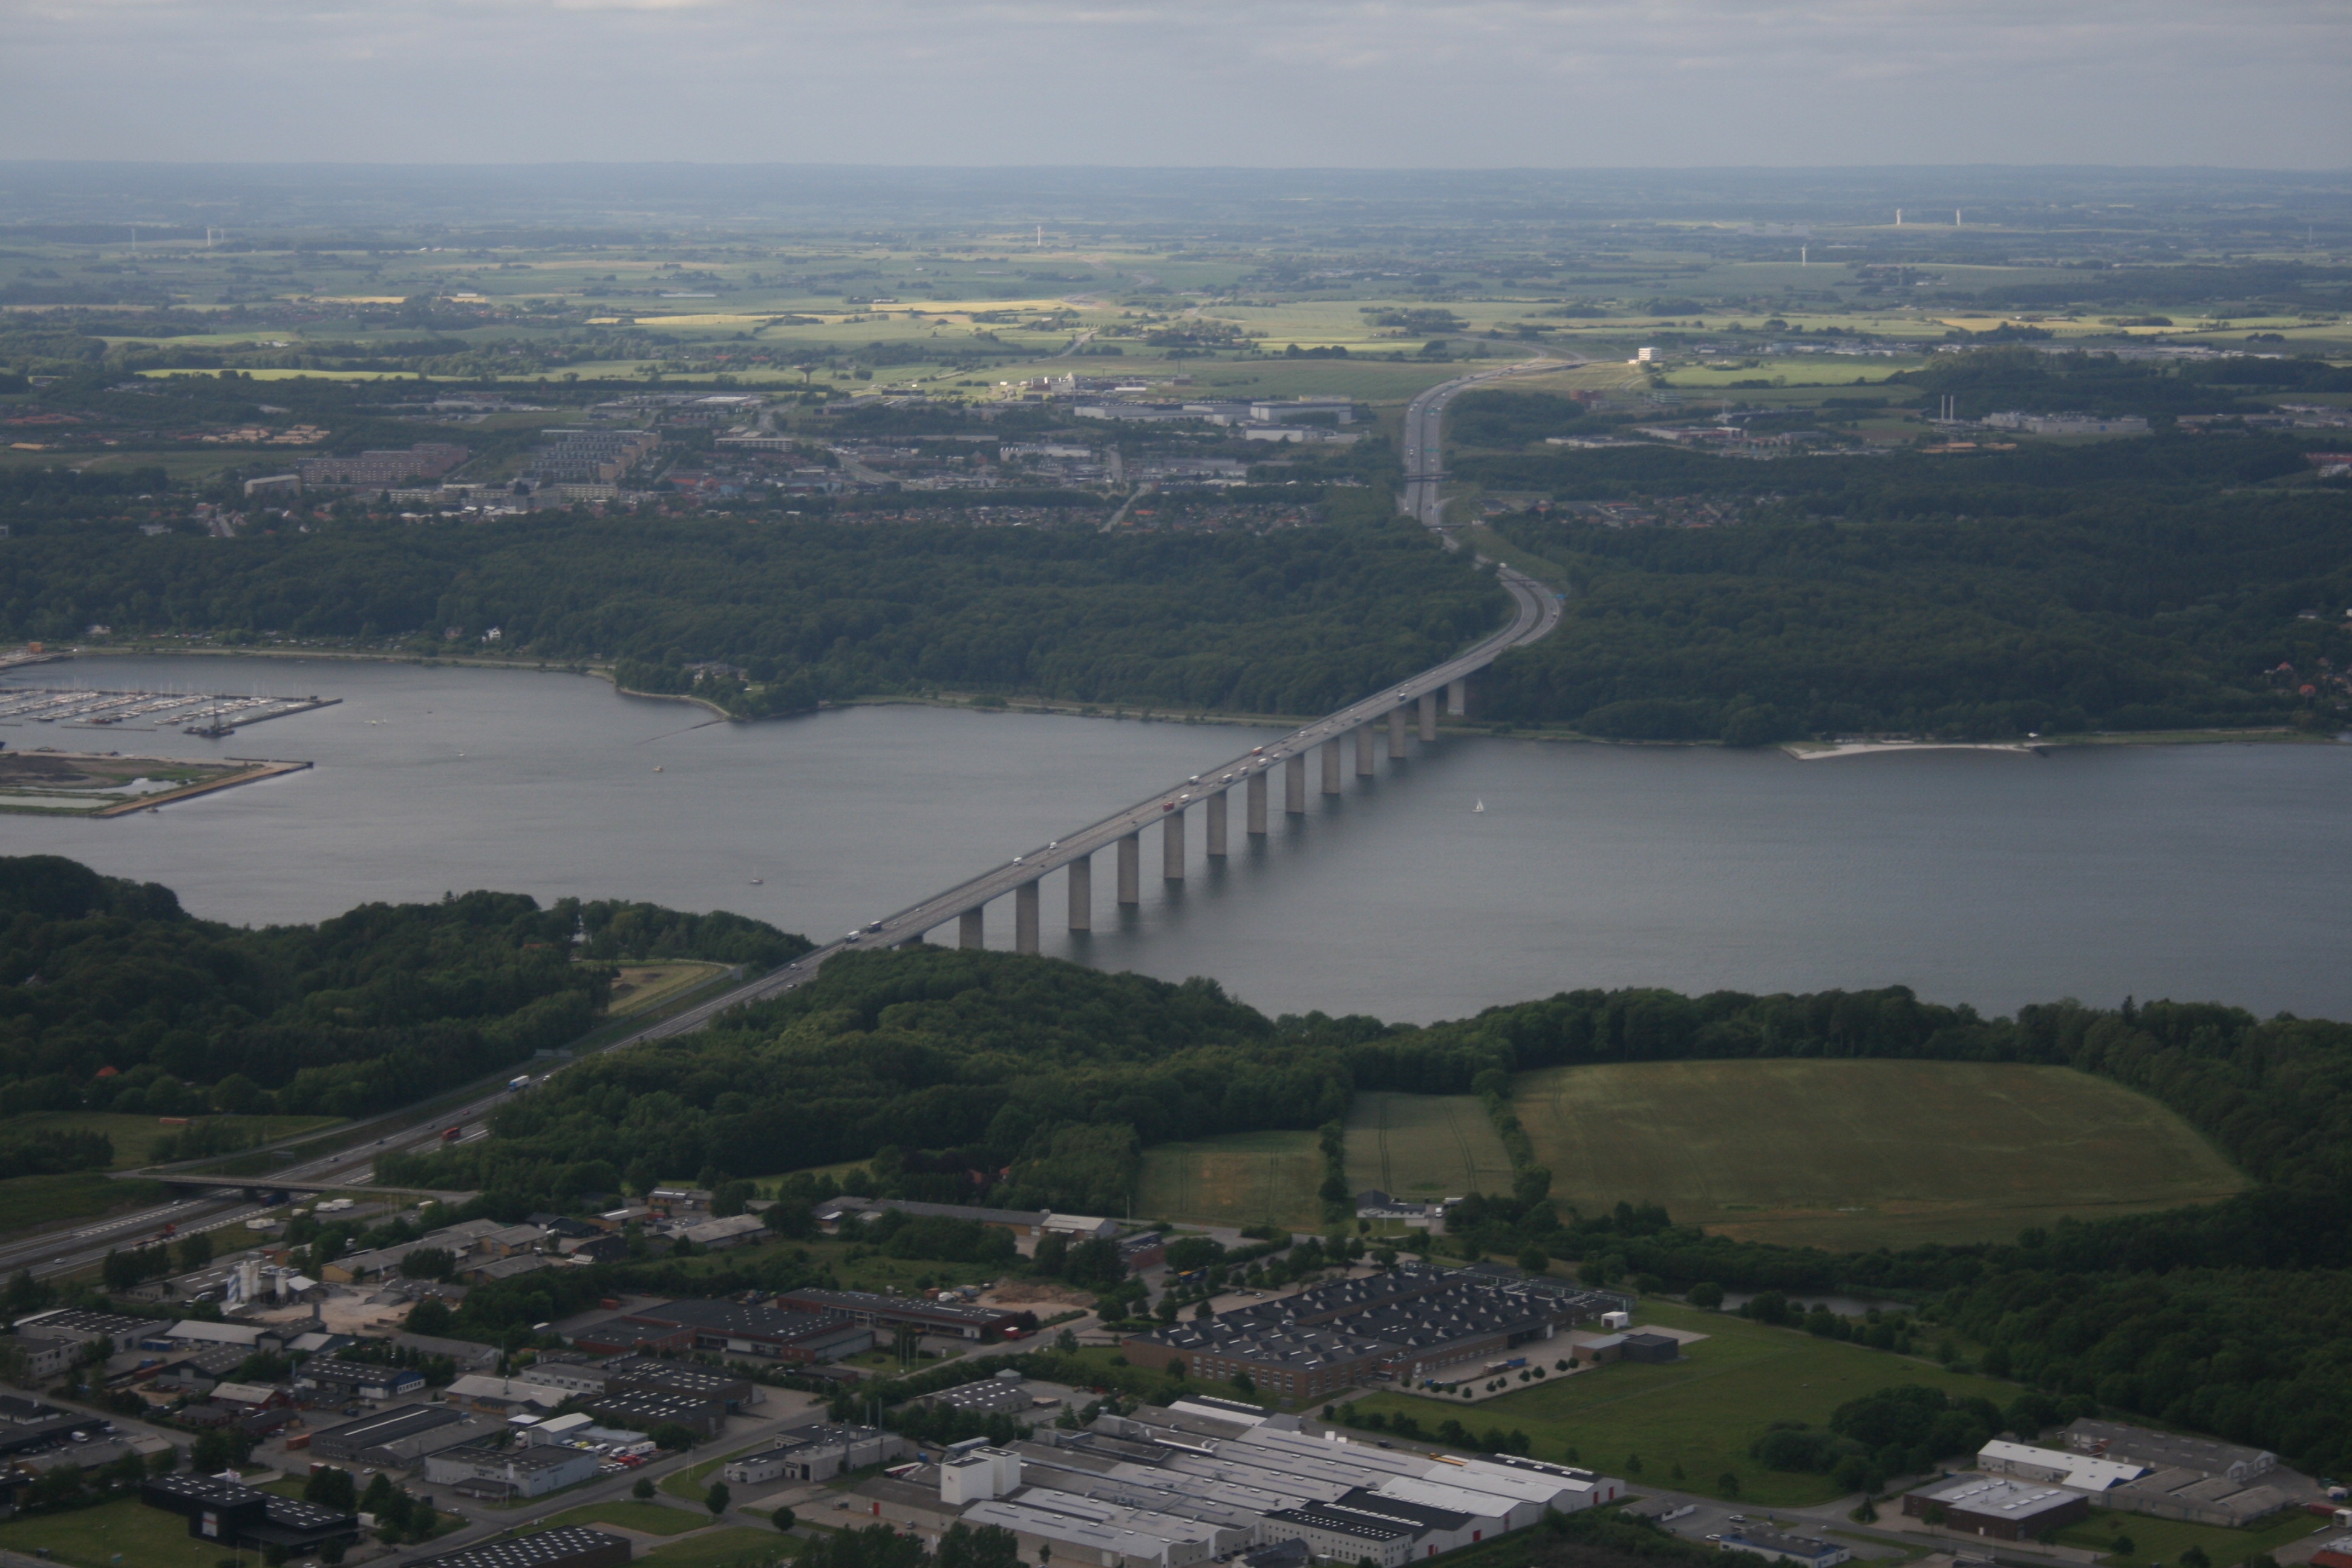
sea, coast, mountain, bridge, hill, highway, river, bay, dam, reservoir, estuary, bird's eye view, aerial photography, atmospheric phenomenon, atmosphere of earth